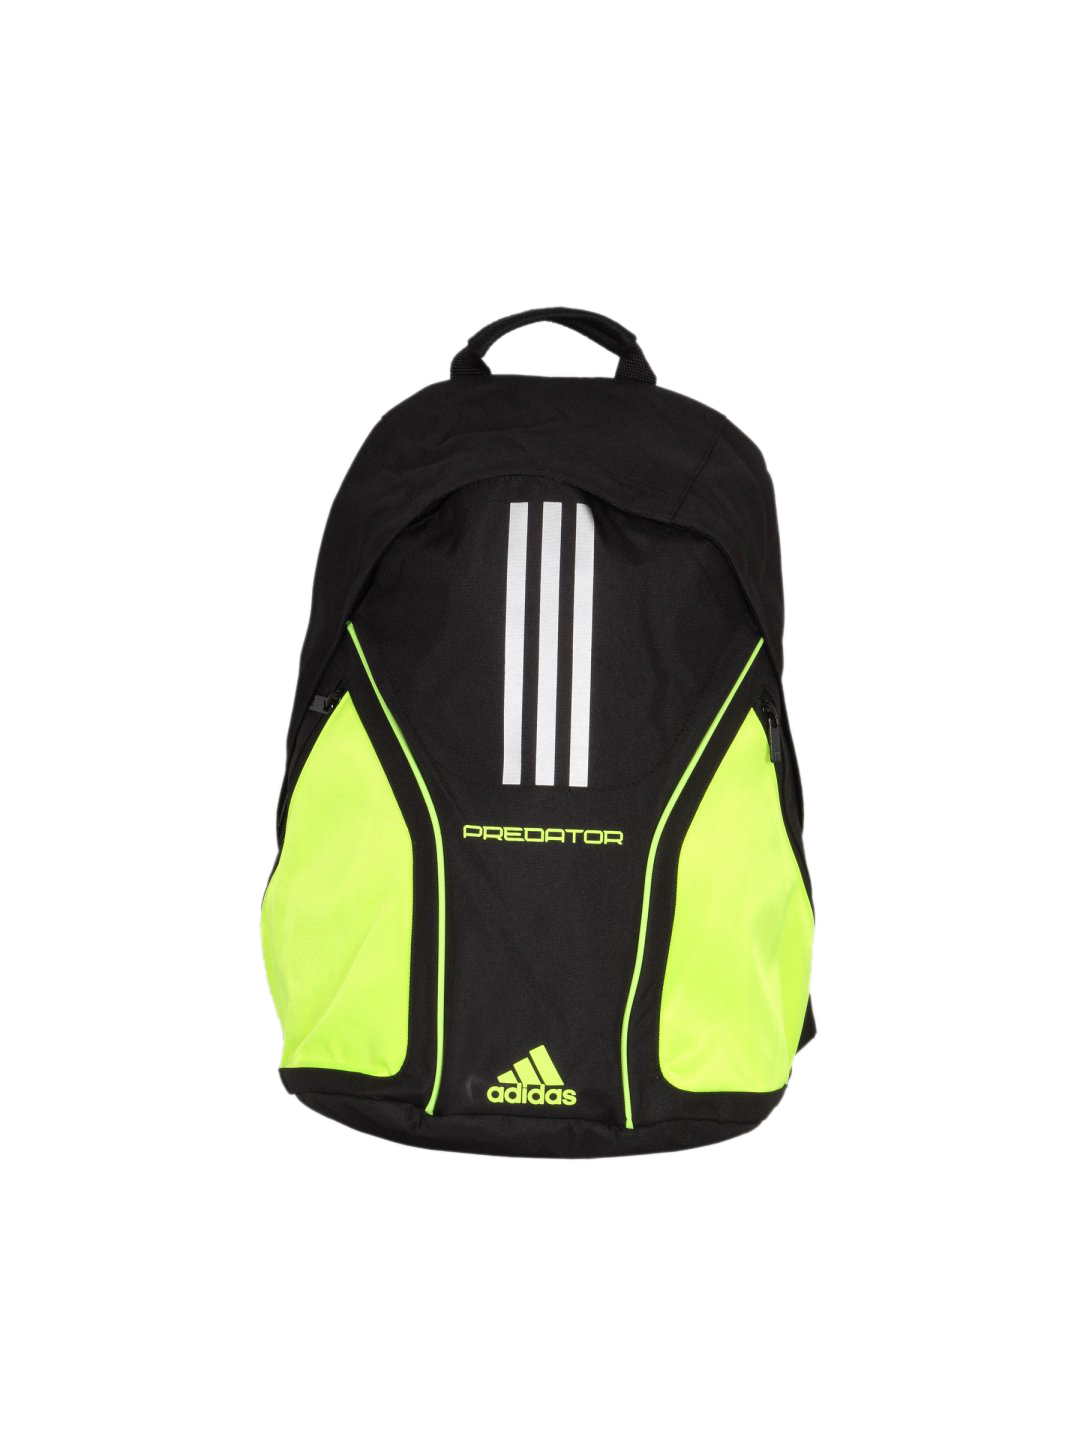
ADIDAS Men Pred TD Black Silver Backpack
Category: Accessories / Bags / Backpacks
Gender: Men
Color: Black
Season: Summer 2011
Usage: Sports